Casino (video game)

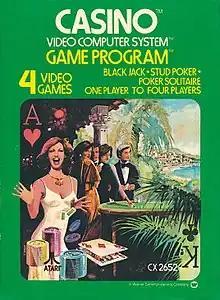

Casino is a collection of card games for the Atari Video Computer System programmed by Bob Whitehead and published by Atari, Inc. in 1979. Supporting up to four players, the game uses the paddle controllers.